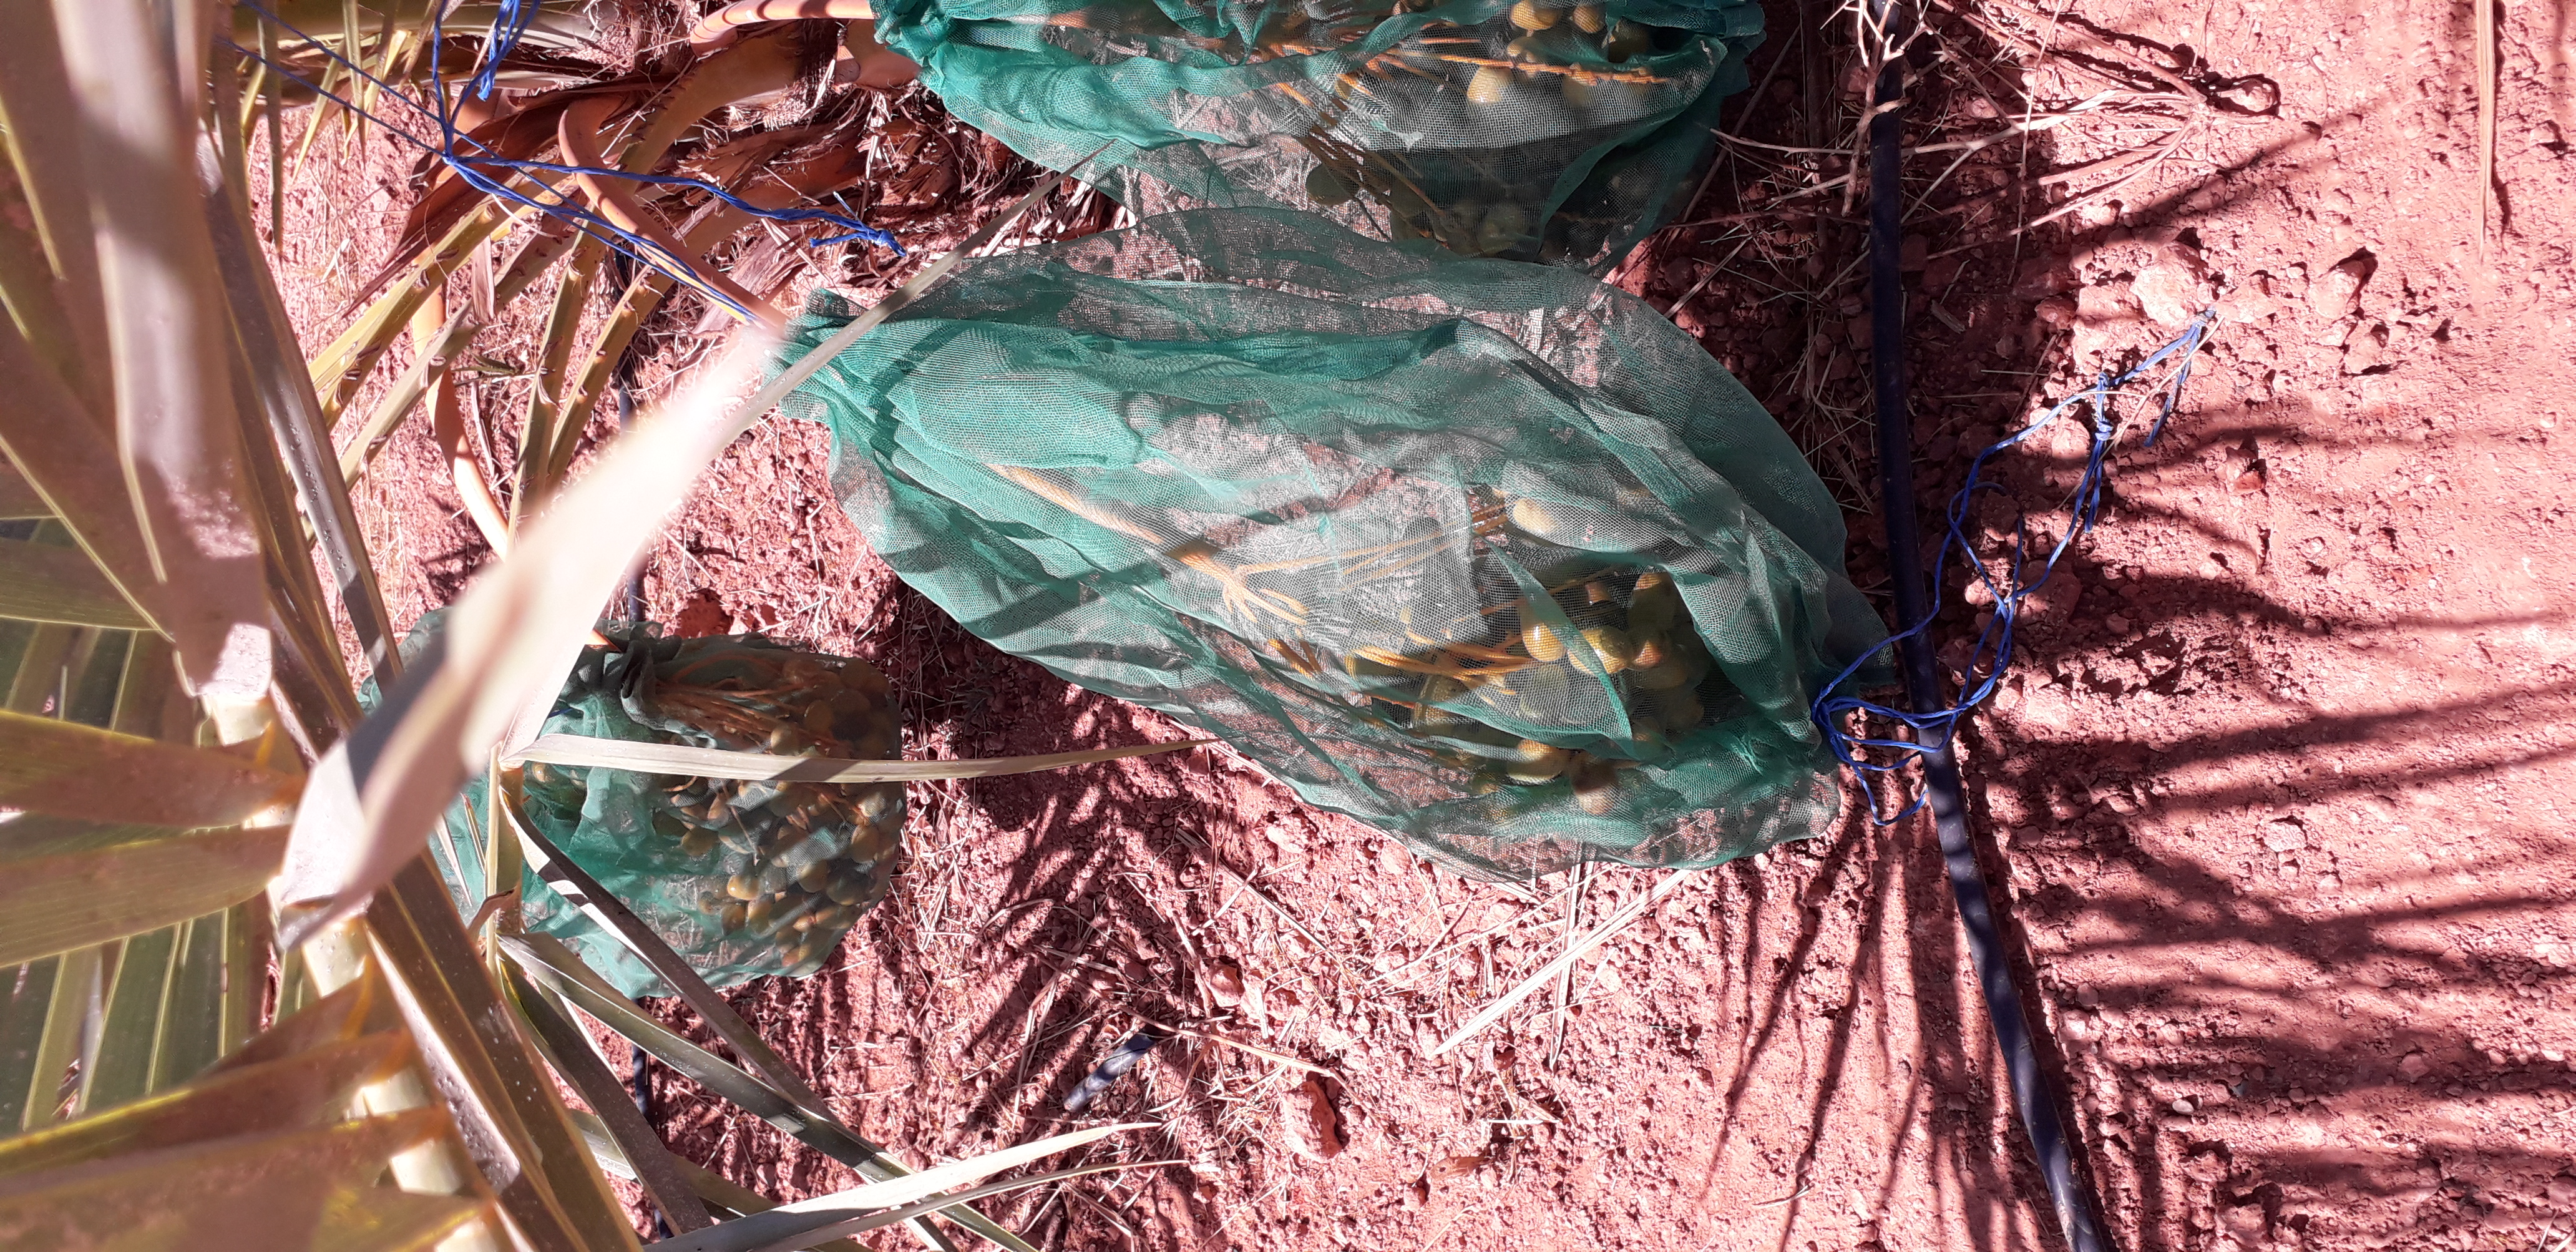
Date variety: Boufagous